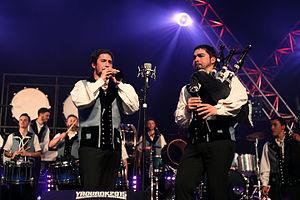
Le Bagad de Vannes Melinerion avec son spectacle Contrechamps et en fest-noz lors du festival Yaouank le 21 novembre 2015 au Parc des Expositions de Rennes.
Le Bagad Melinerion est un bagad originaire de la ville de Vannes dans le Morbihan, en France. Créée en 1952, l'association est issue d'un ensemble paroissial. Son nom breton et son costume font référence à la corporation des meuniers du pays Vannetais. Depuis 1969, le bagad évolue en première catégorie du championnat des bagadoù. Il s'est classé plusieurs fois vice-champion de Bretagne.